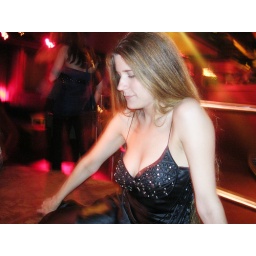
Chicacgo Cruise '06 - a girl puked on the floor in front of me